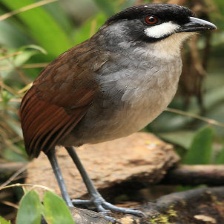
Species: JOCOTOCO ANTPITTA
Scientific name: GRALLARIA RIDGELYI